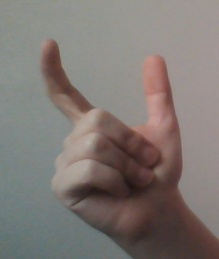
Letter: nun